Shared space

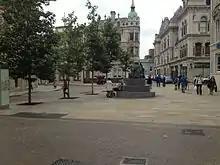
A shared space scheme in Giles Circus, Ipswich (England)

Numerous towns and cities around the world have implemented schemes with elements based on the shared space principles.